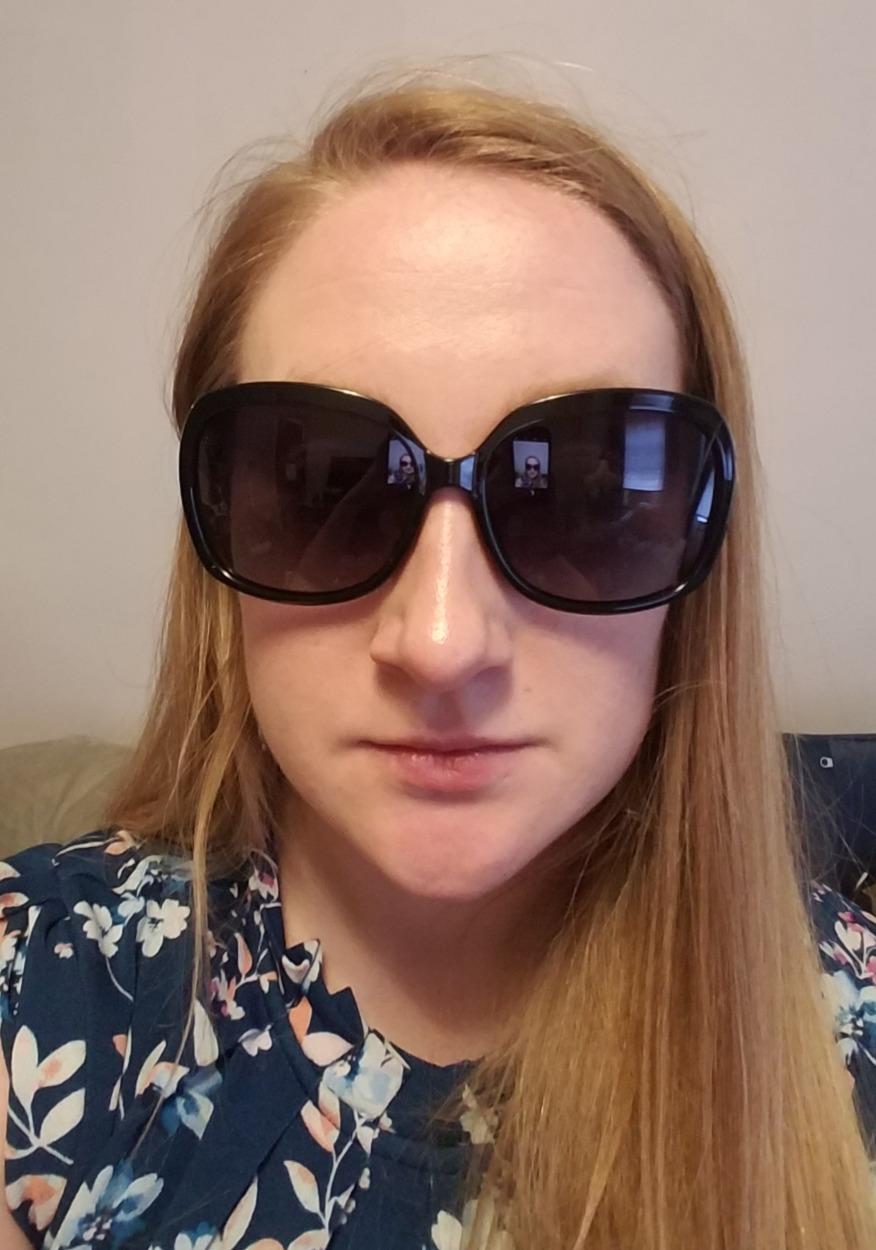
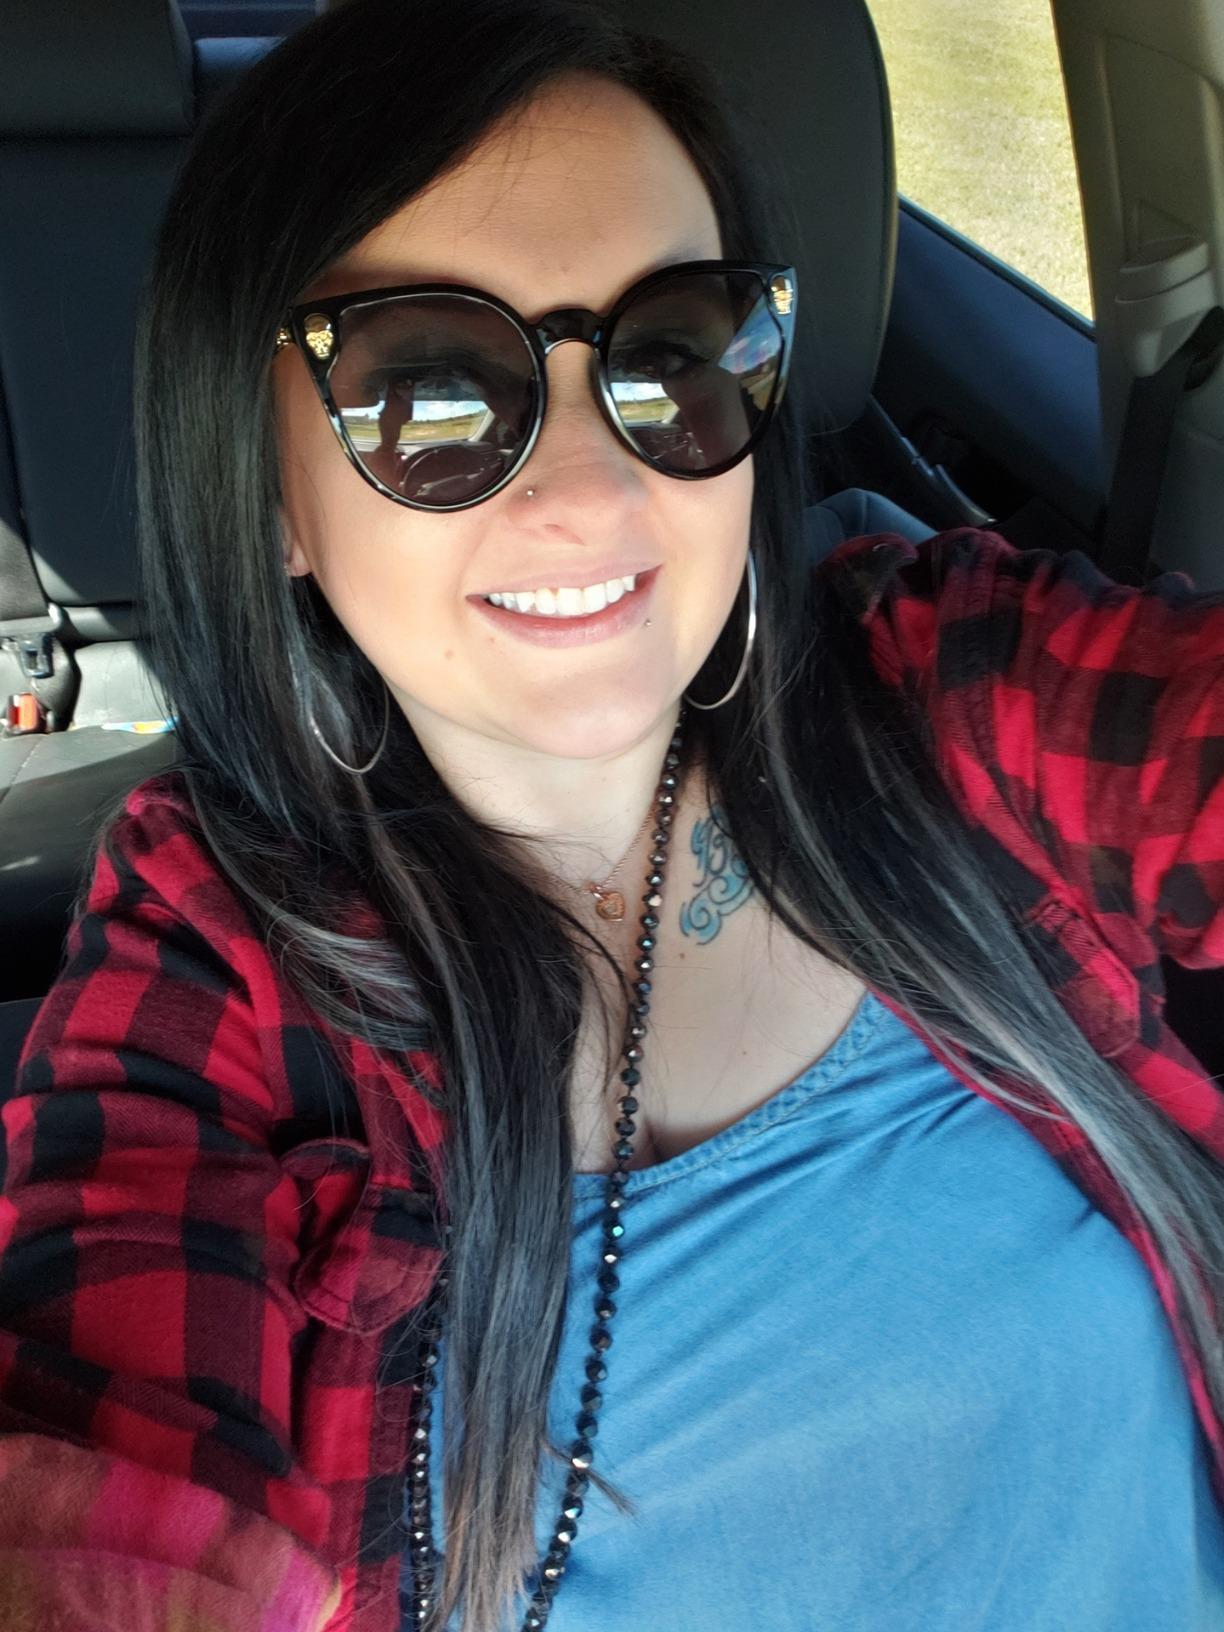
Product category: accessories_sunglasses
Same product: no